Klimaszewski Twins

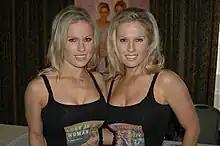
The Klimaszewski Twins at the 2004 Glamourcon in LA

Diane and Elaine Klimaszewski (born September 13, 1971) are Polish American models better known as the Coors Light Twins. They are also actresses and were briefly members of World Championship Wrestling's Nitro Girls.